Nicolas Perrot d'Ablancourt

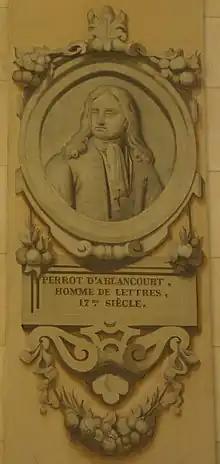
Nicolas Perrot d'Ablancourt

Nicolas Perrot d'Ablancourt (5 April 1606, Châlons-en-Champagne – 17 November 1664, Paris) was a French translator of the Greek and Latin classics into French and a member of the Académie française.